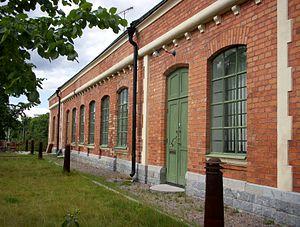
Les stations d'épuration de Skanstull et d'Eriksdal étaient les deux premières centrales de production d'eau potable de Stockholm. Situées côte-à-côte sur les rives de la baie d'Årsta, dans le centre de la capitale suédoise, elles étaient appelées collectivement stations d'épuration d'Årsta.